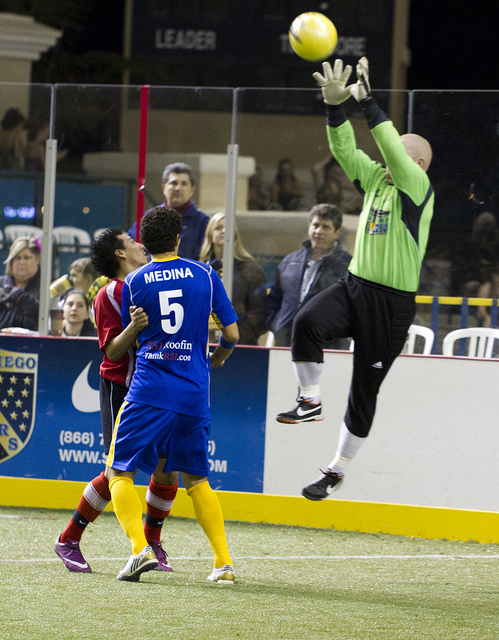
thủ môn nam đang nhảy lên bảo về cầu môn trong trận